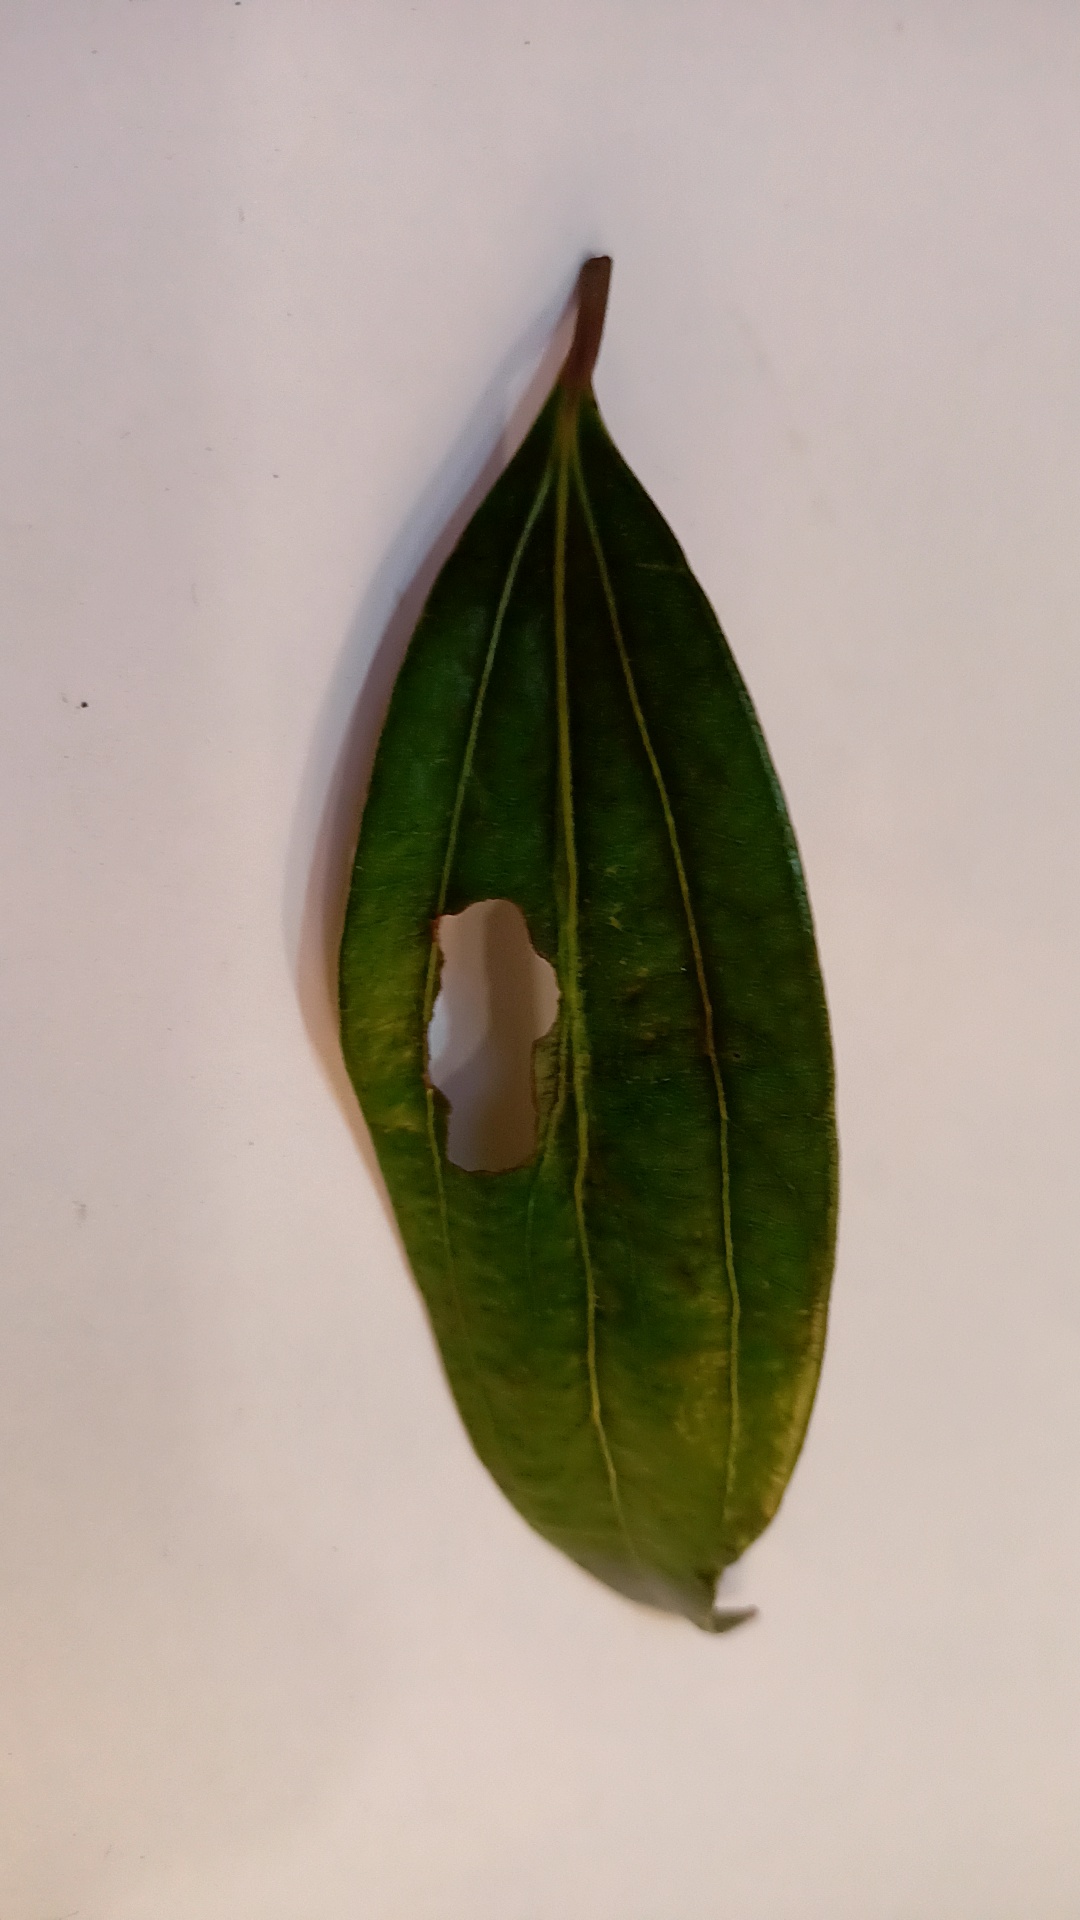
Label: Disease